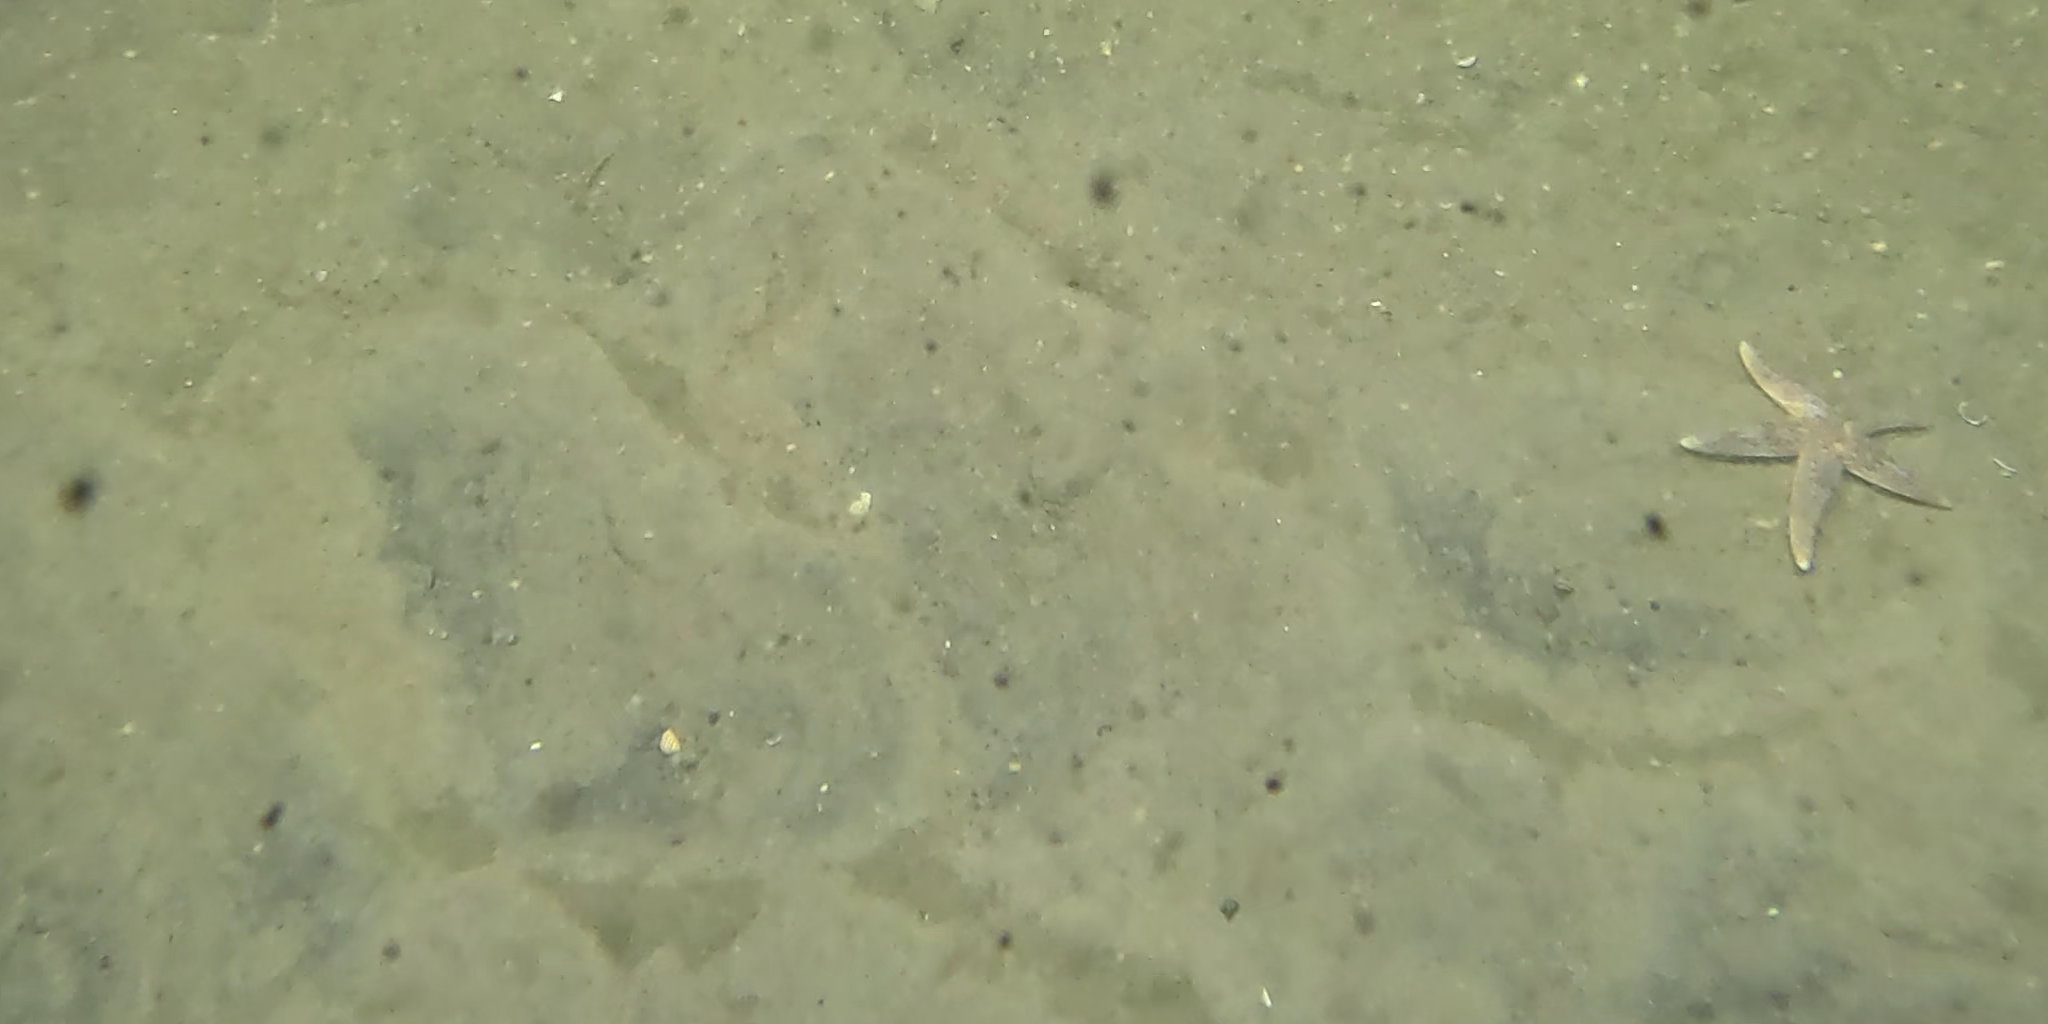
Seabed habitat: sand